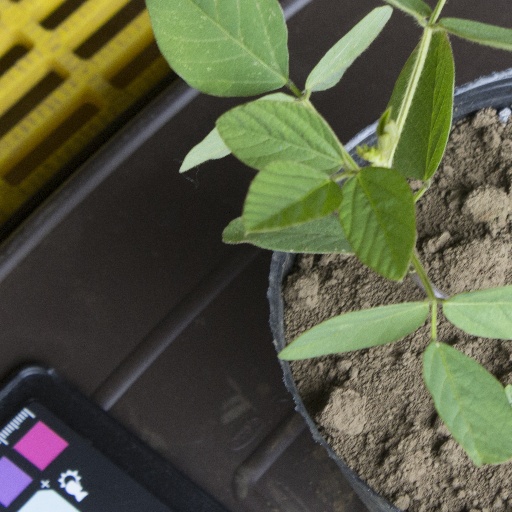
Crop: soybean